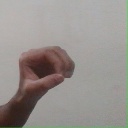
अक्षर: औ